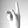
ASL letter: K